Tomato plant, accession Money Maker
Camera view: tilt-top (135 deg); turntable rotation: 90 degrees
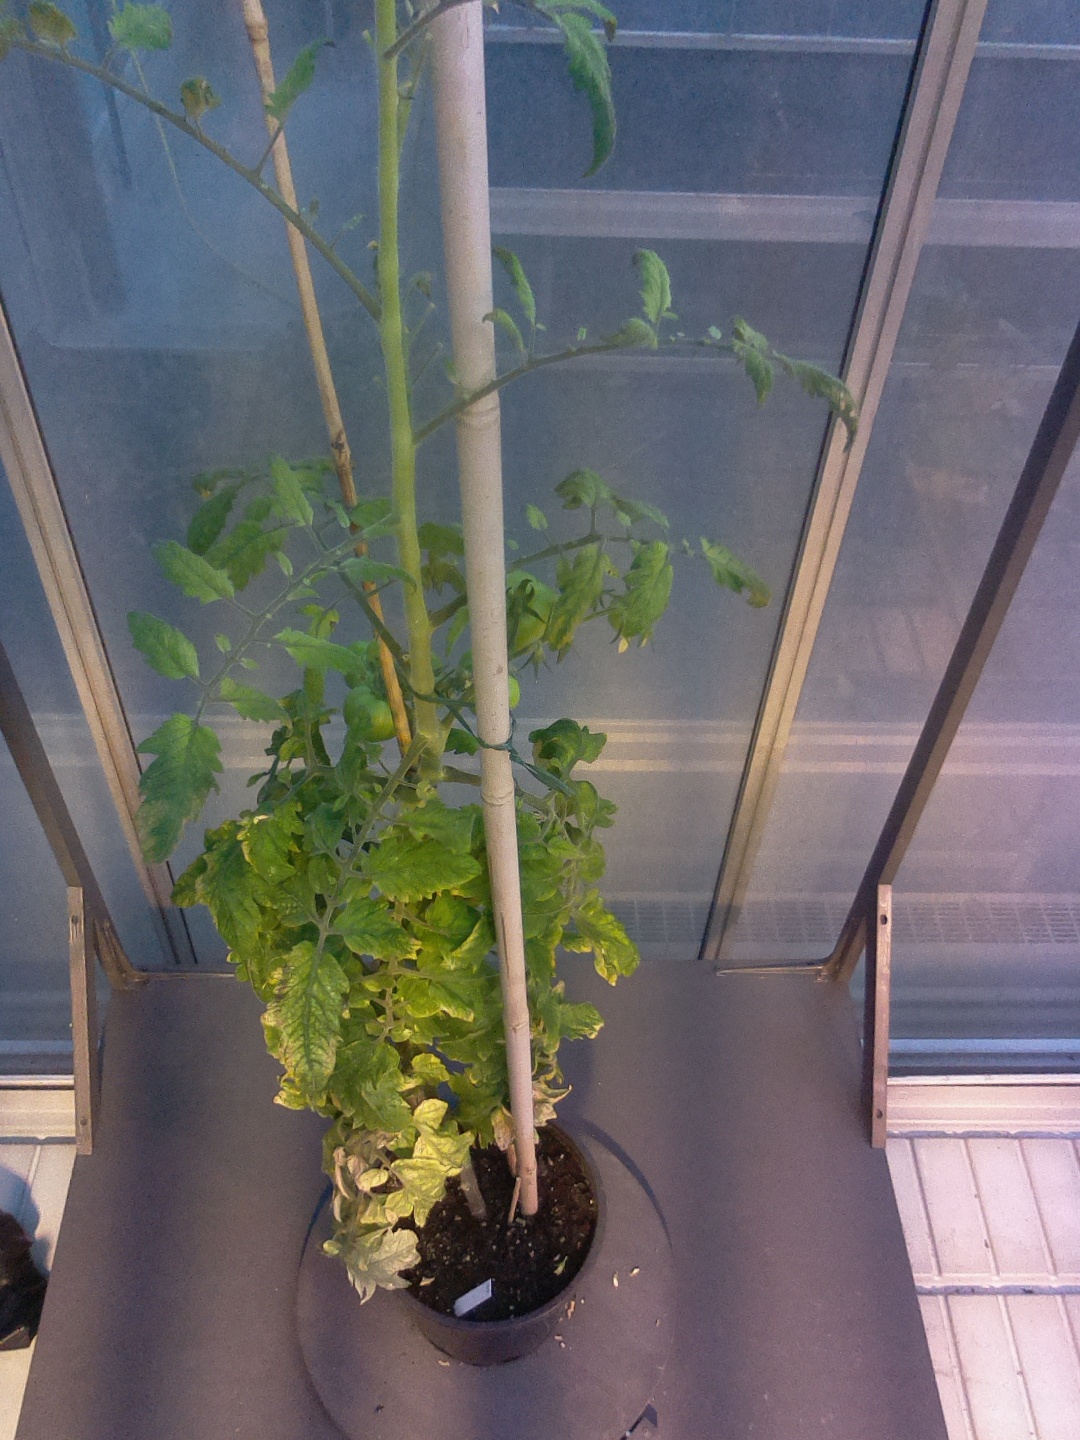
BBCH growth stage 76: 60%-70% of final fruit size